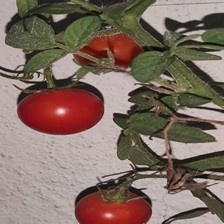
Label: tomato